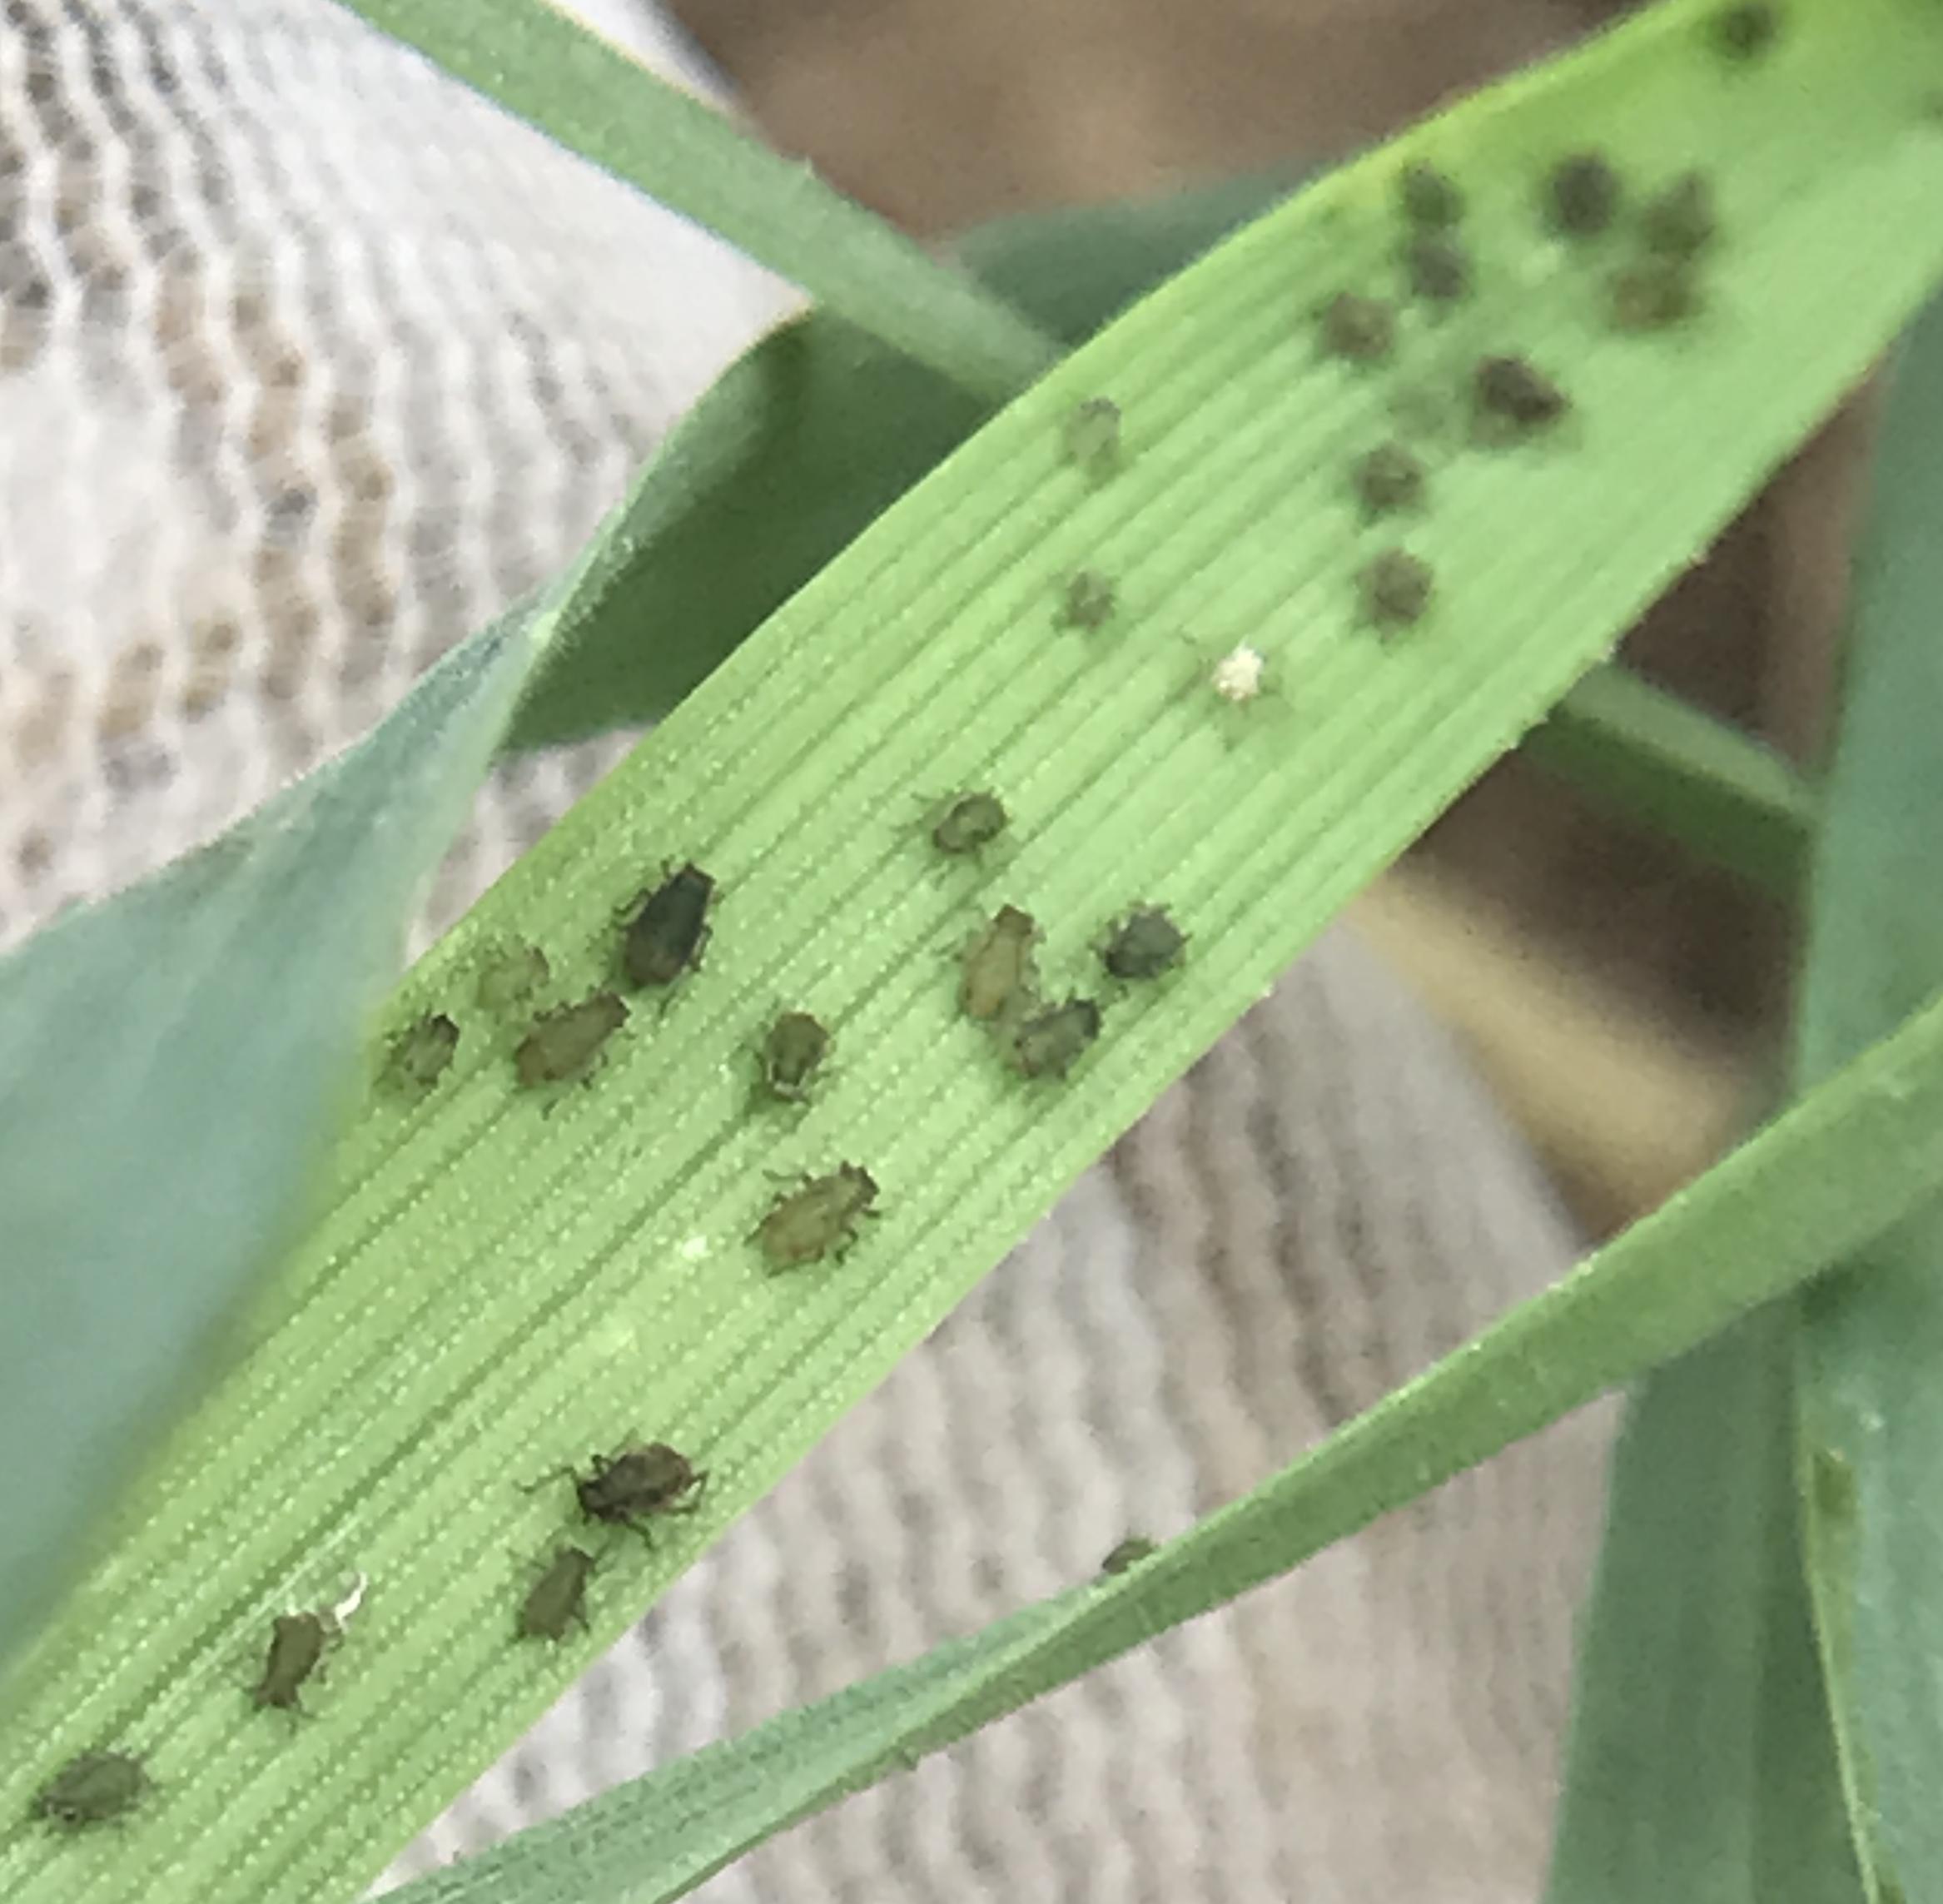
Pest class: bird_cherry_oat_aphid